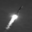
Label: rocket